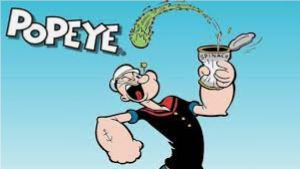
Portrait style: Cartoon Portrait